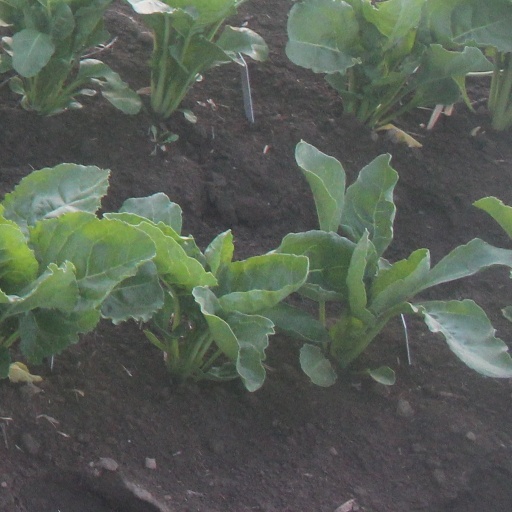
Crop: sugar beet